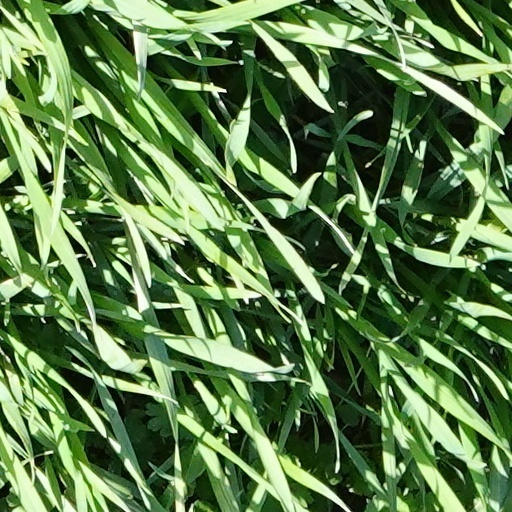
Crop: wheat